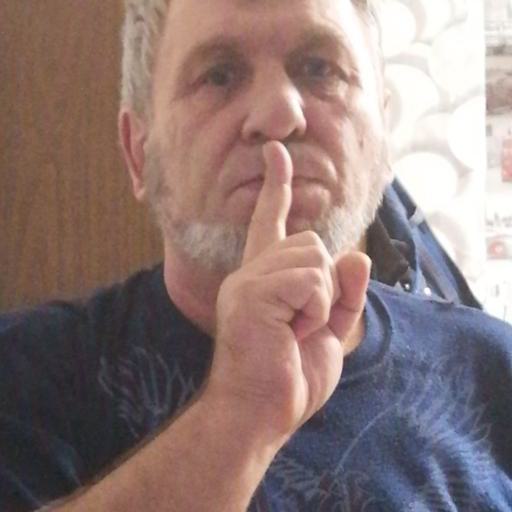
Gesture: mute